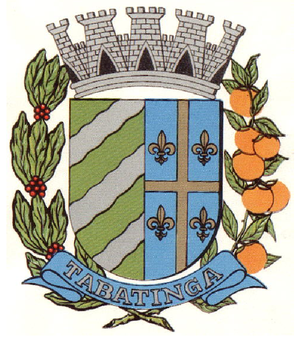
Tabatinga est une municipalité brésilienne de l'État de São Paulo et la Microrégion d'Araraquara.